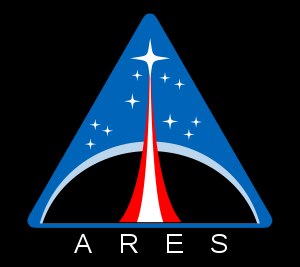
Ares V
Ares-logo fra NASA
Ares V var raketten der virkede som lastelementet i det nu afbrudte Constellation-rumprogram. Ares V skulle have opsendt jordafgangstrinnet og Altair månelanderen, hvis NASA skulle vende tilbage til Månen omkring 2020. Ares V ville skulle komplementere Ares I, som blev designet til at medbringe besætningen. Ares V ville kunne medbringe 130 tons last til lavt jordkredsløb eller 65 tons til Månen. Ares I og V er opkaldt efter den græske krigsgud Ares, som romerne kaldte Mars.